Dave Morice

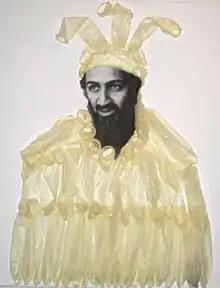
Condom Bin Laden

Morice's artwork includes pen and ink drawings, pencil drawings, acrylic paintings, acrylic murals, and collages. He has also made artworks using less common methods and materials, such as Painted World Globe, Carved Yoyo, Cut Poker Cards, Pecan Portraits, and others. Scrabble Jacket was made by gluing hundreds of Scrabble tiles to a corduroy sport coat. The World's Tallest Tophat, about 12' high, had pages from The Word Circus, a book he illustrated for author Richard Lederer, glued around it. Rubber Stamp American Gothic was made using a rubber stamp on paper. Often he worked in collaboration with his son using half-painted canvases from Goodwill. Morice's work is exhibited at the Chait Gallery Downtown, located in Iowa City, IA.